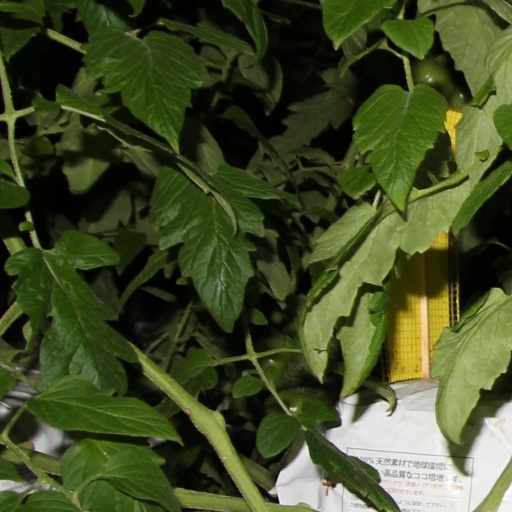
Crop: tomato